Operation Shader

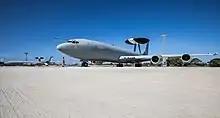
Two Boeing E-3 Sentry aircraft at RAF Akrotiri.

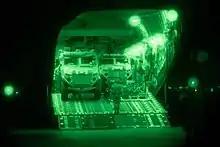
Foxhound armoured patrol vehicles arrive in Iraq.

In November 2015, following the November 2015 Paris attacks and the adoption of United Nations Security Council Resolution 2249, David Cameron made his first case to Parliament for the UK to conduct airstrikes against ISIL in Syria. He argued that the United Kingdom would be safer by conducting airstrikes and that the UK could not outsource its security to allies. The Prime Minister went on to state that he would not hold a vote on airstrikes until he was sure he could win it. In the days following, French President François Hollande and French Defense Secretary Jean-Yves Le Drian made calls for Britain to join airstrikes. This was followed by an appeal from the Russian Ambassador to the UK, Alexander Vladimirovich Yakovenko.